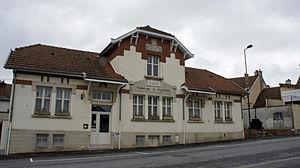
Vue de la mairie place Puisard à Cramant.
Cramant est une commune française, située dans le département de la Marne en région Grand Est.